Allied Media

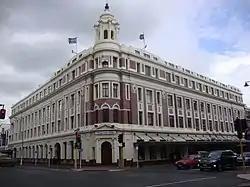
The Allied Press headquarters on Lower Stuart Street.

Allied Media is owned by Sir Julian Smith, who serves as its chairman and managing director, and his family. Other key members of the company's leadership team include director and business manager Nick Smith and operations director Ray Clarkson. The company has more than 400 employees.